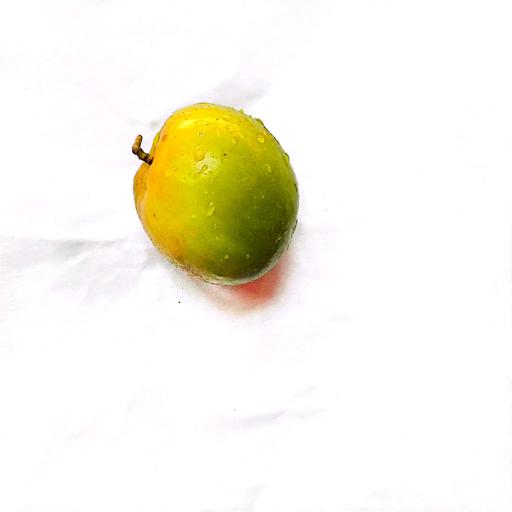
Label: healthy